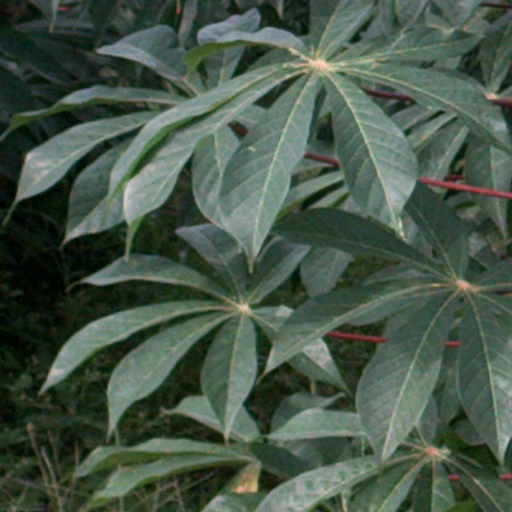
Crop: cassava